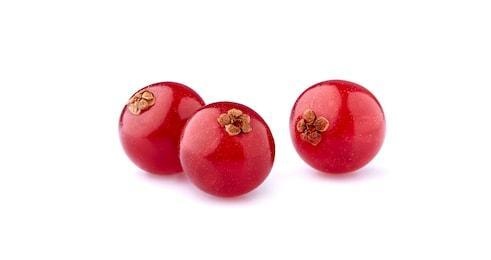
Label: redcurrant